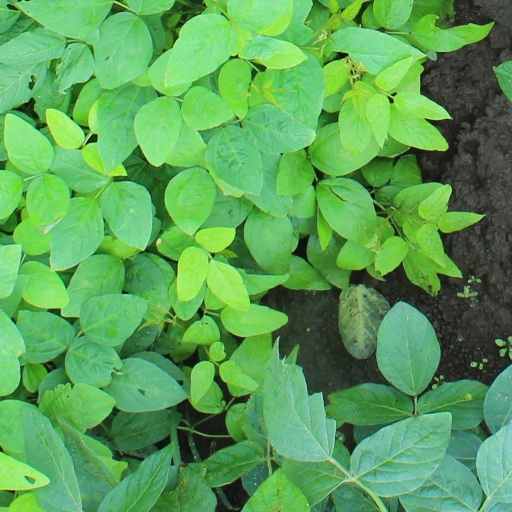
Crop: soybean